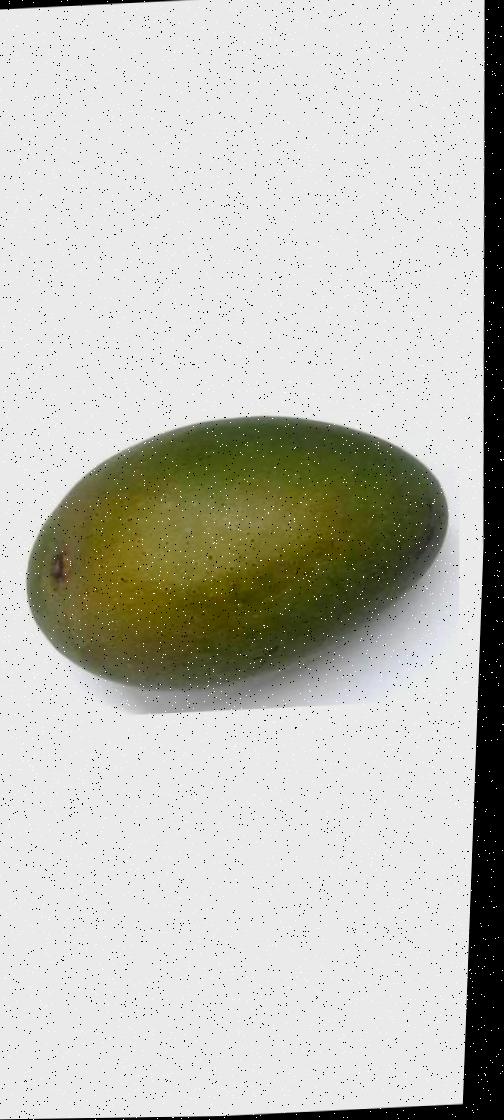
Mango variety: Ashshina Zhinuk